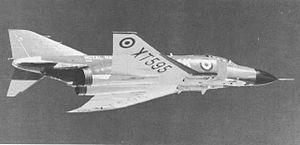
Le Hawker Siddeley P.1154 était un projet britannique d'avion de chasse supersonique de type ADAC/V, conçu à partir de la fin des années 1950 par le constructeur Hawker Siddeley Aviation.